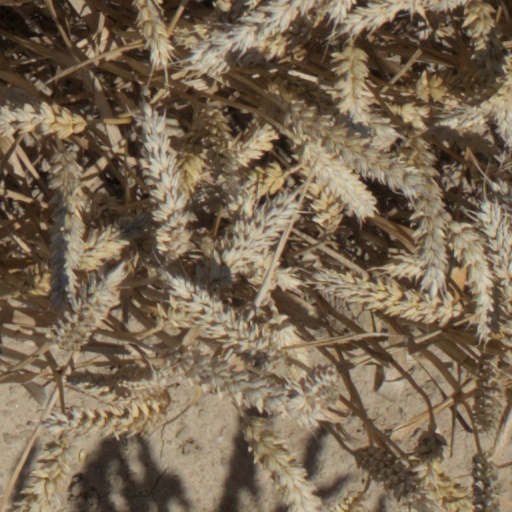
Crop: wheat